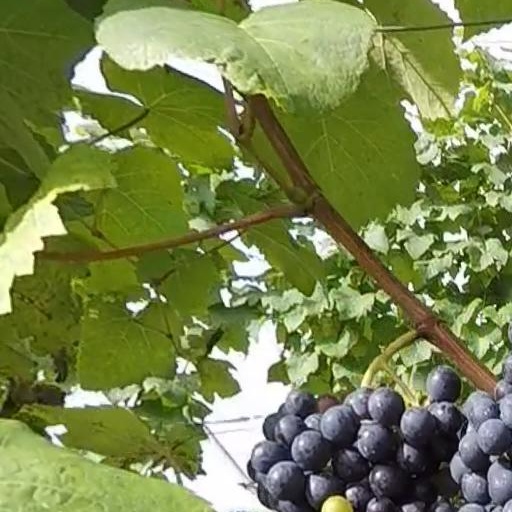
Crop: grape